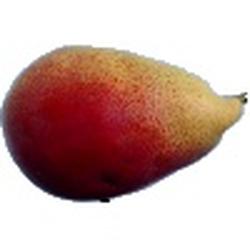
Label: Pear